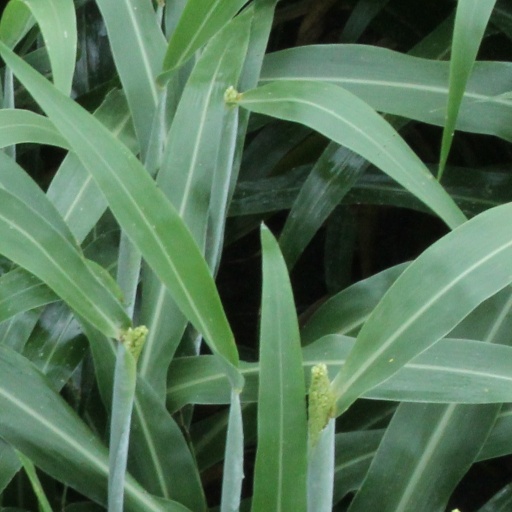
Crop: sorghum